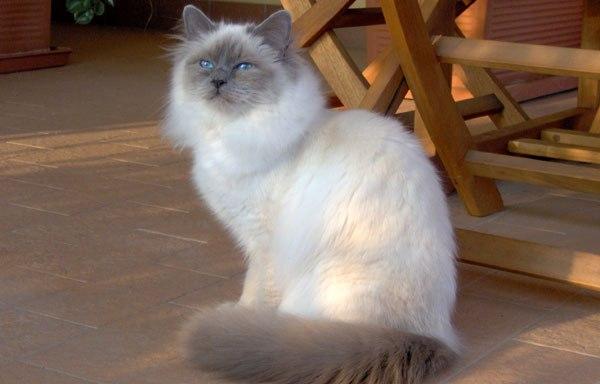
Breed: Birman